Dowa Automobile Company

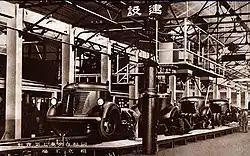
Factory of Dōwa Automotive Industries

Dōwa Automotive Industries Co Ltd (traditional Chinese/Kyūjitai: 同和自動車工業株式會社; Shinjitai: 同和自動車工業株式会社; Japanese Hepburn: "Dōwa Jidōsha Kōgyō kabushiki kaisha") was a Manchukuo-based manufacturer of automobiles, trucks and armored cars. Its head office was in Mukden, the largest city of Manchukuo.